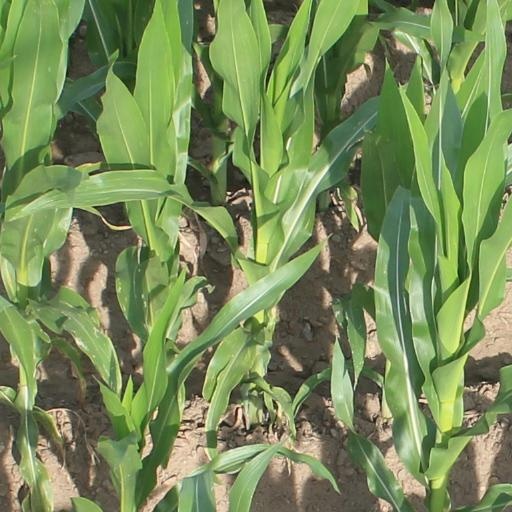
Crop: maize; corn